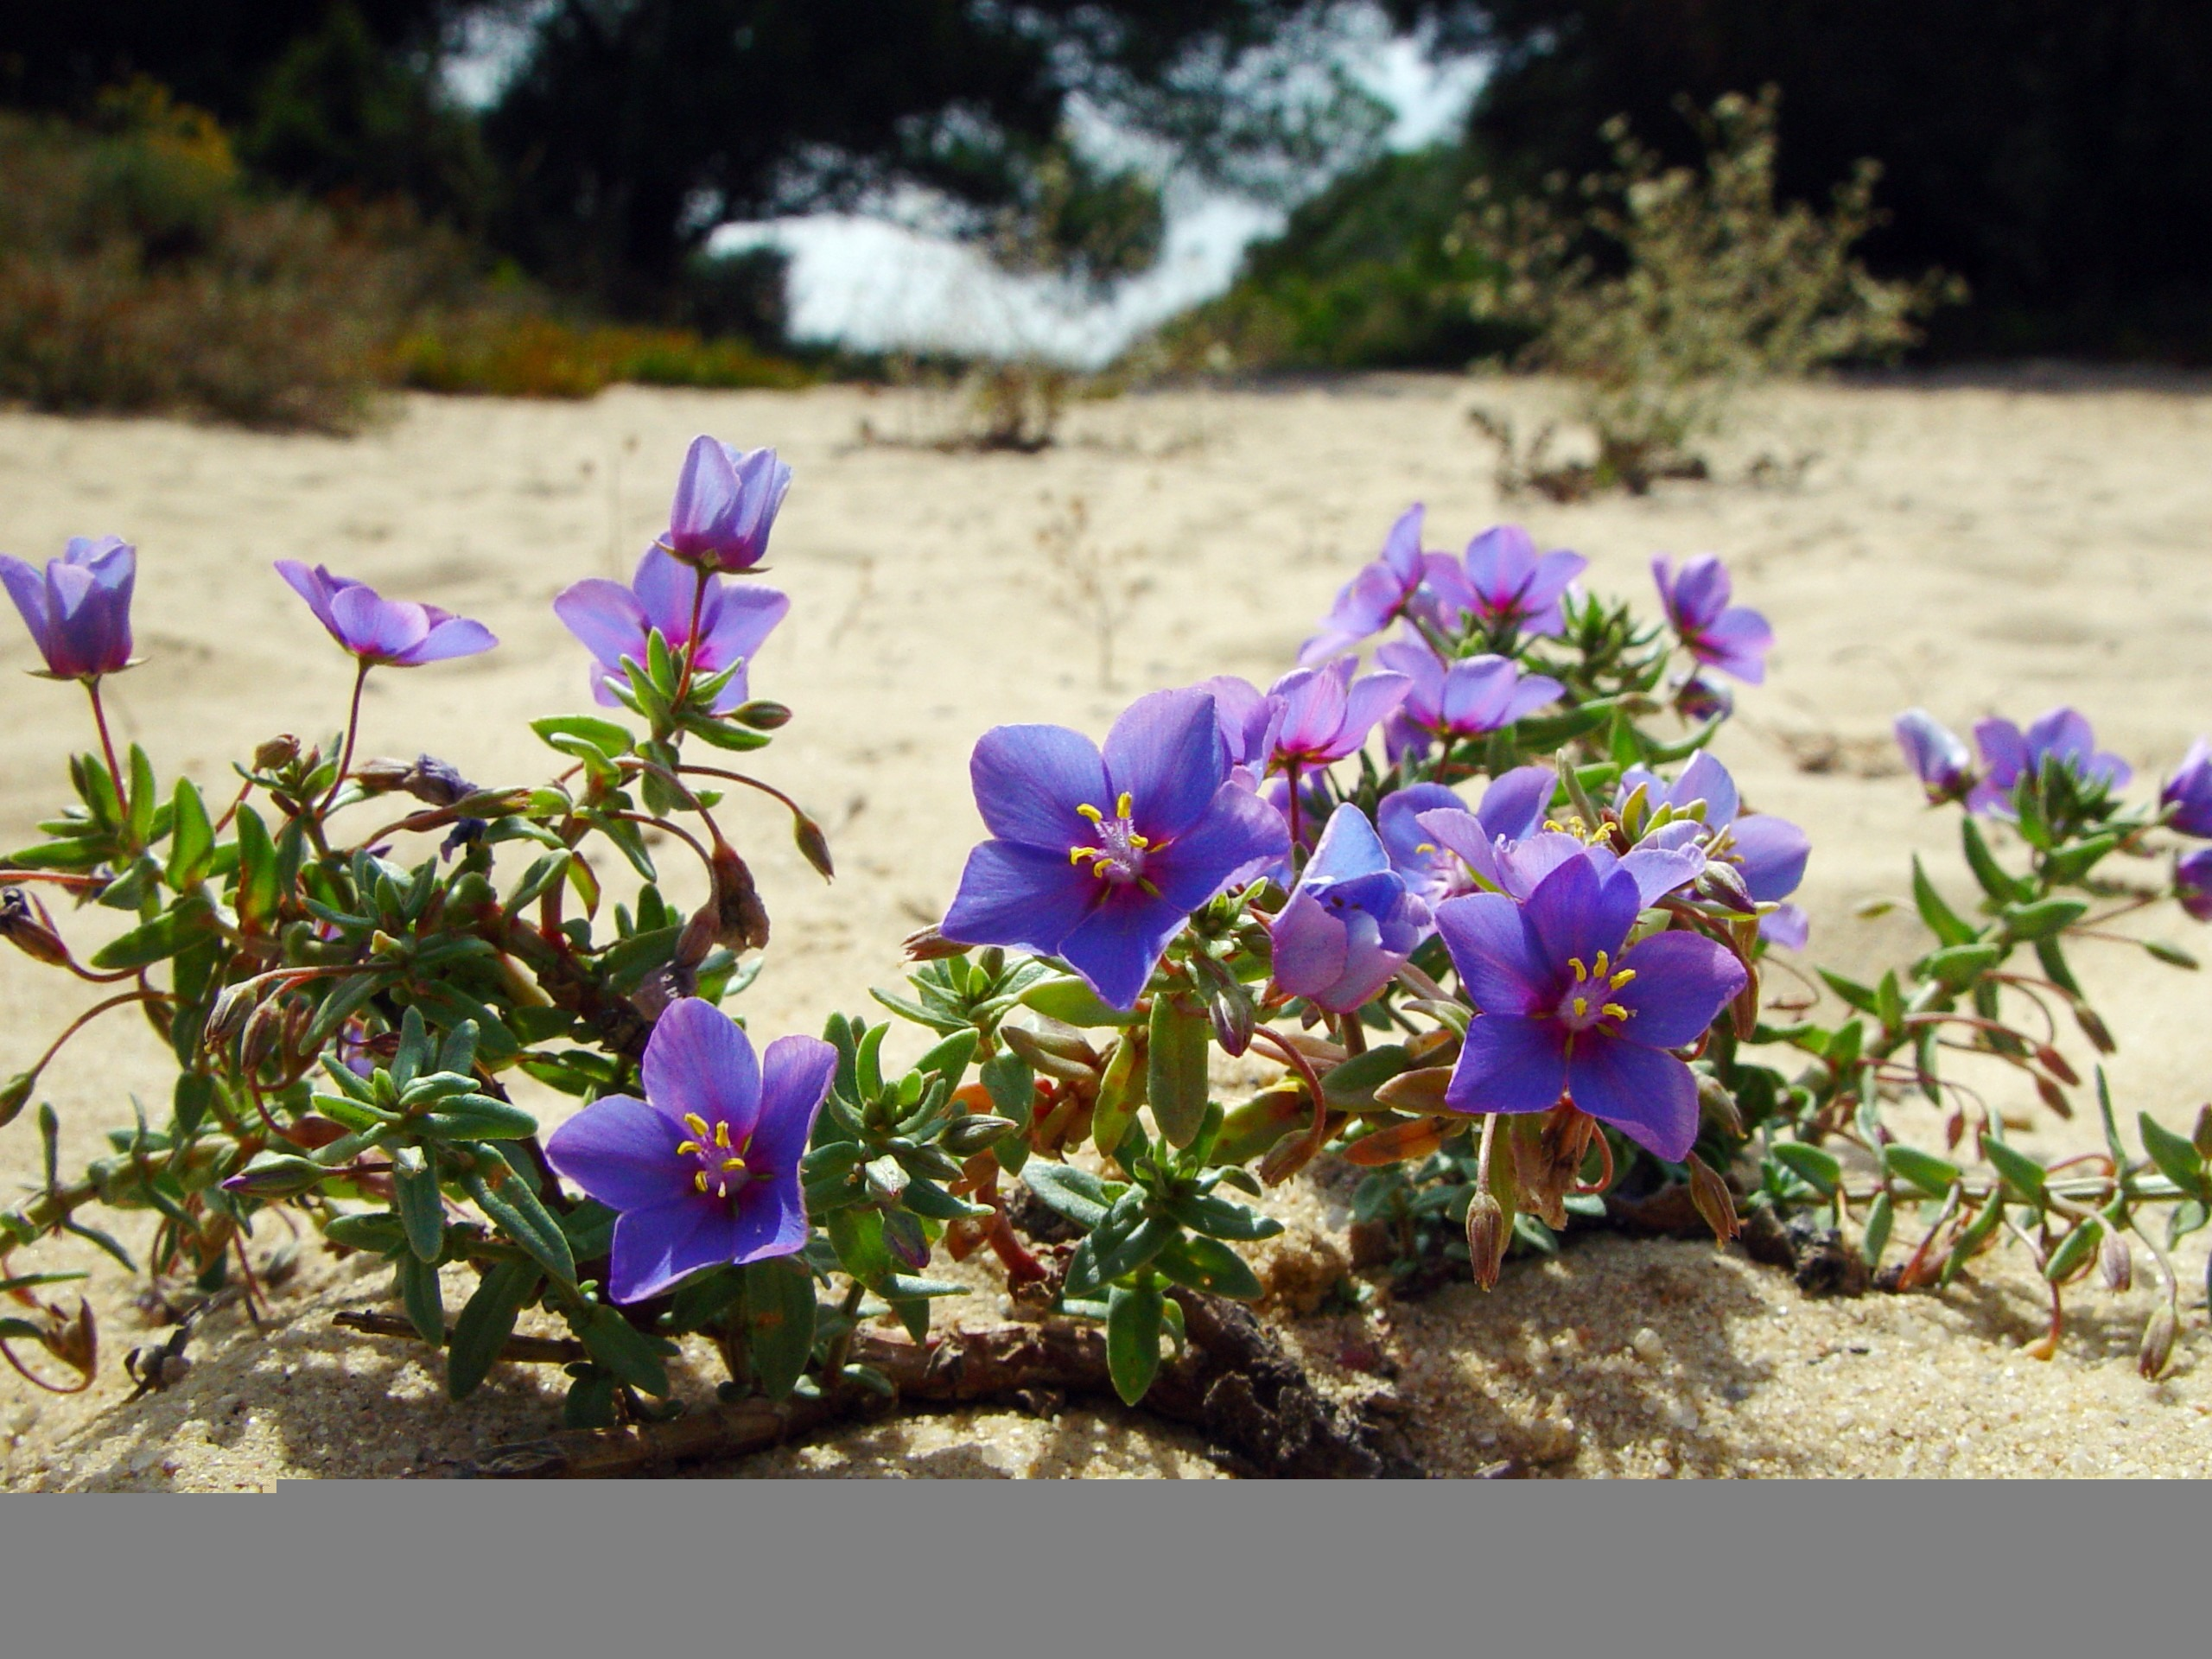
beach, blossom, plant, stem, leaf, flower, petal, bloom, floral, environment, herb, natural, botany, agriculture, flora, botanical, wildflower, outdoors, vegetation, crocus, horticulture, viola, organic, flowering plant, land plant, violet family